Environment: real
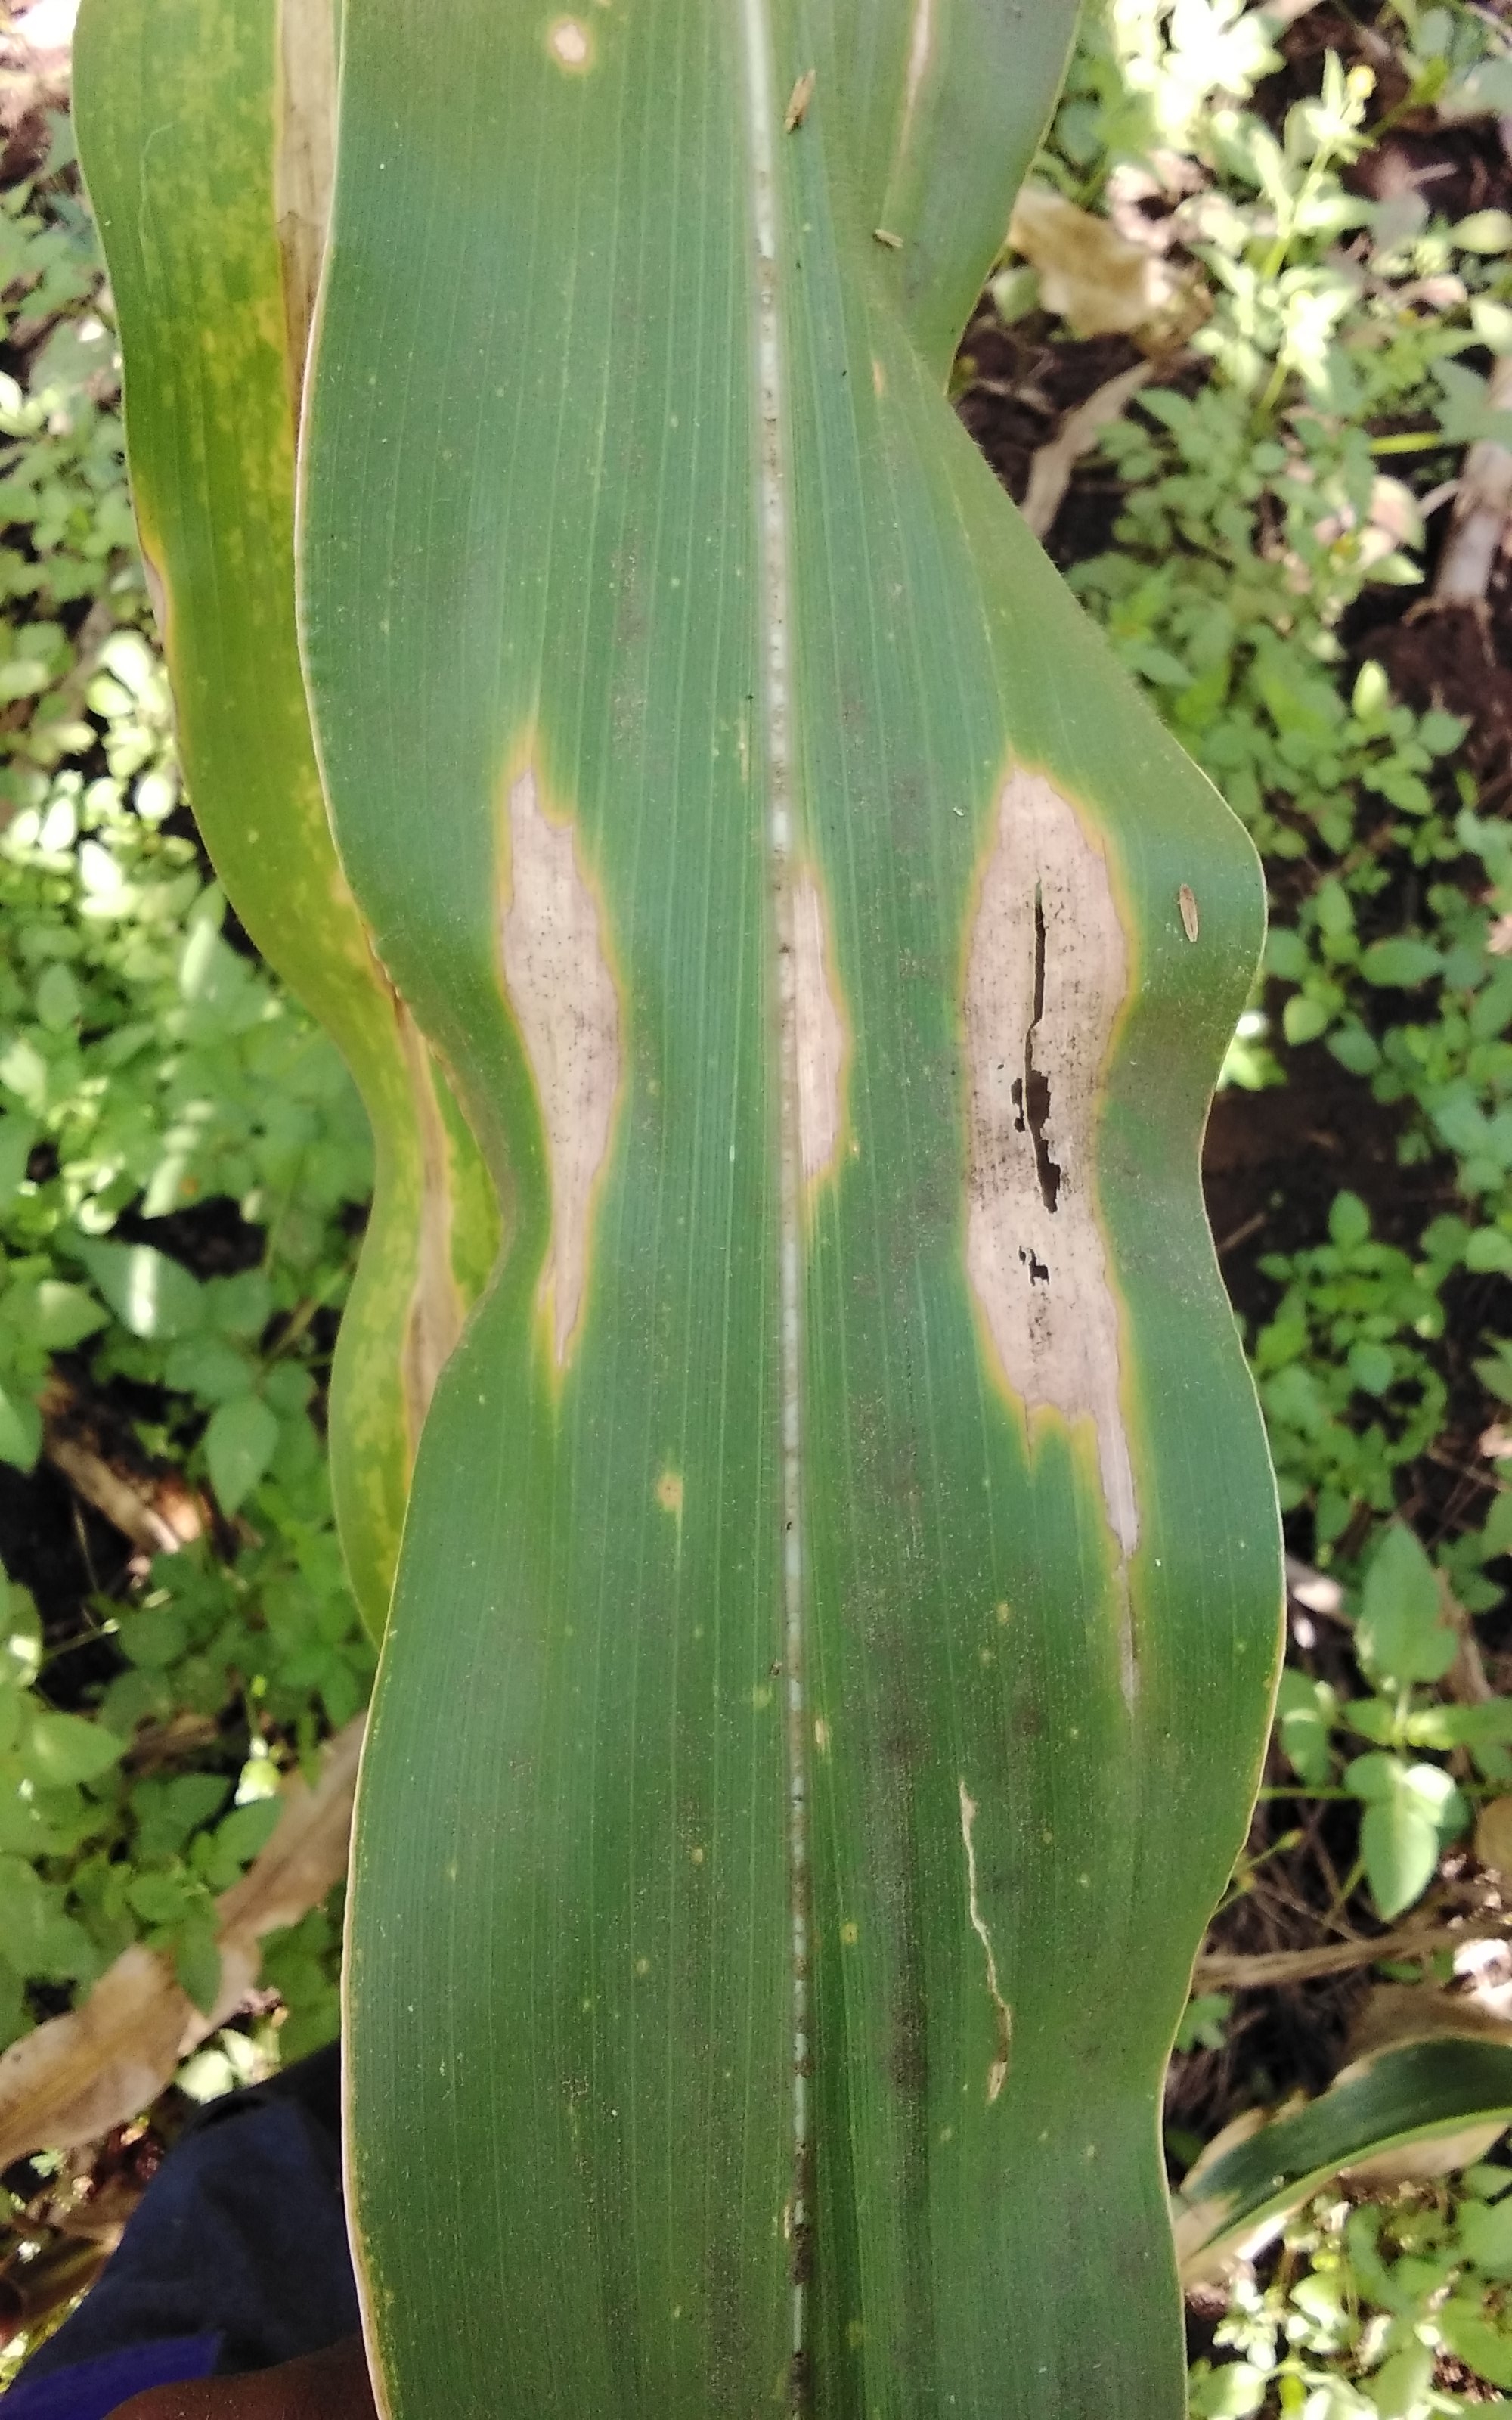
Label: northern_corn_leaf_blight